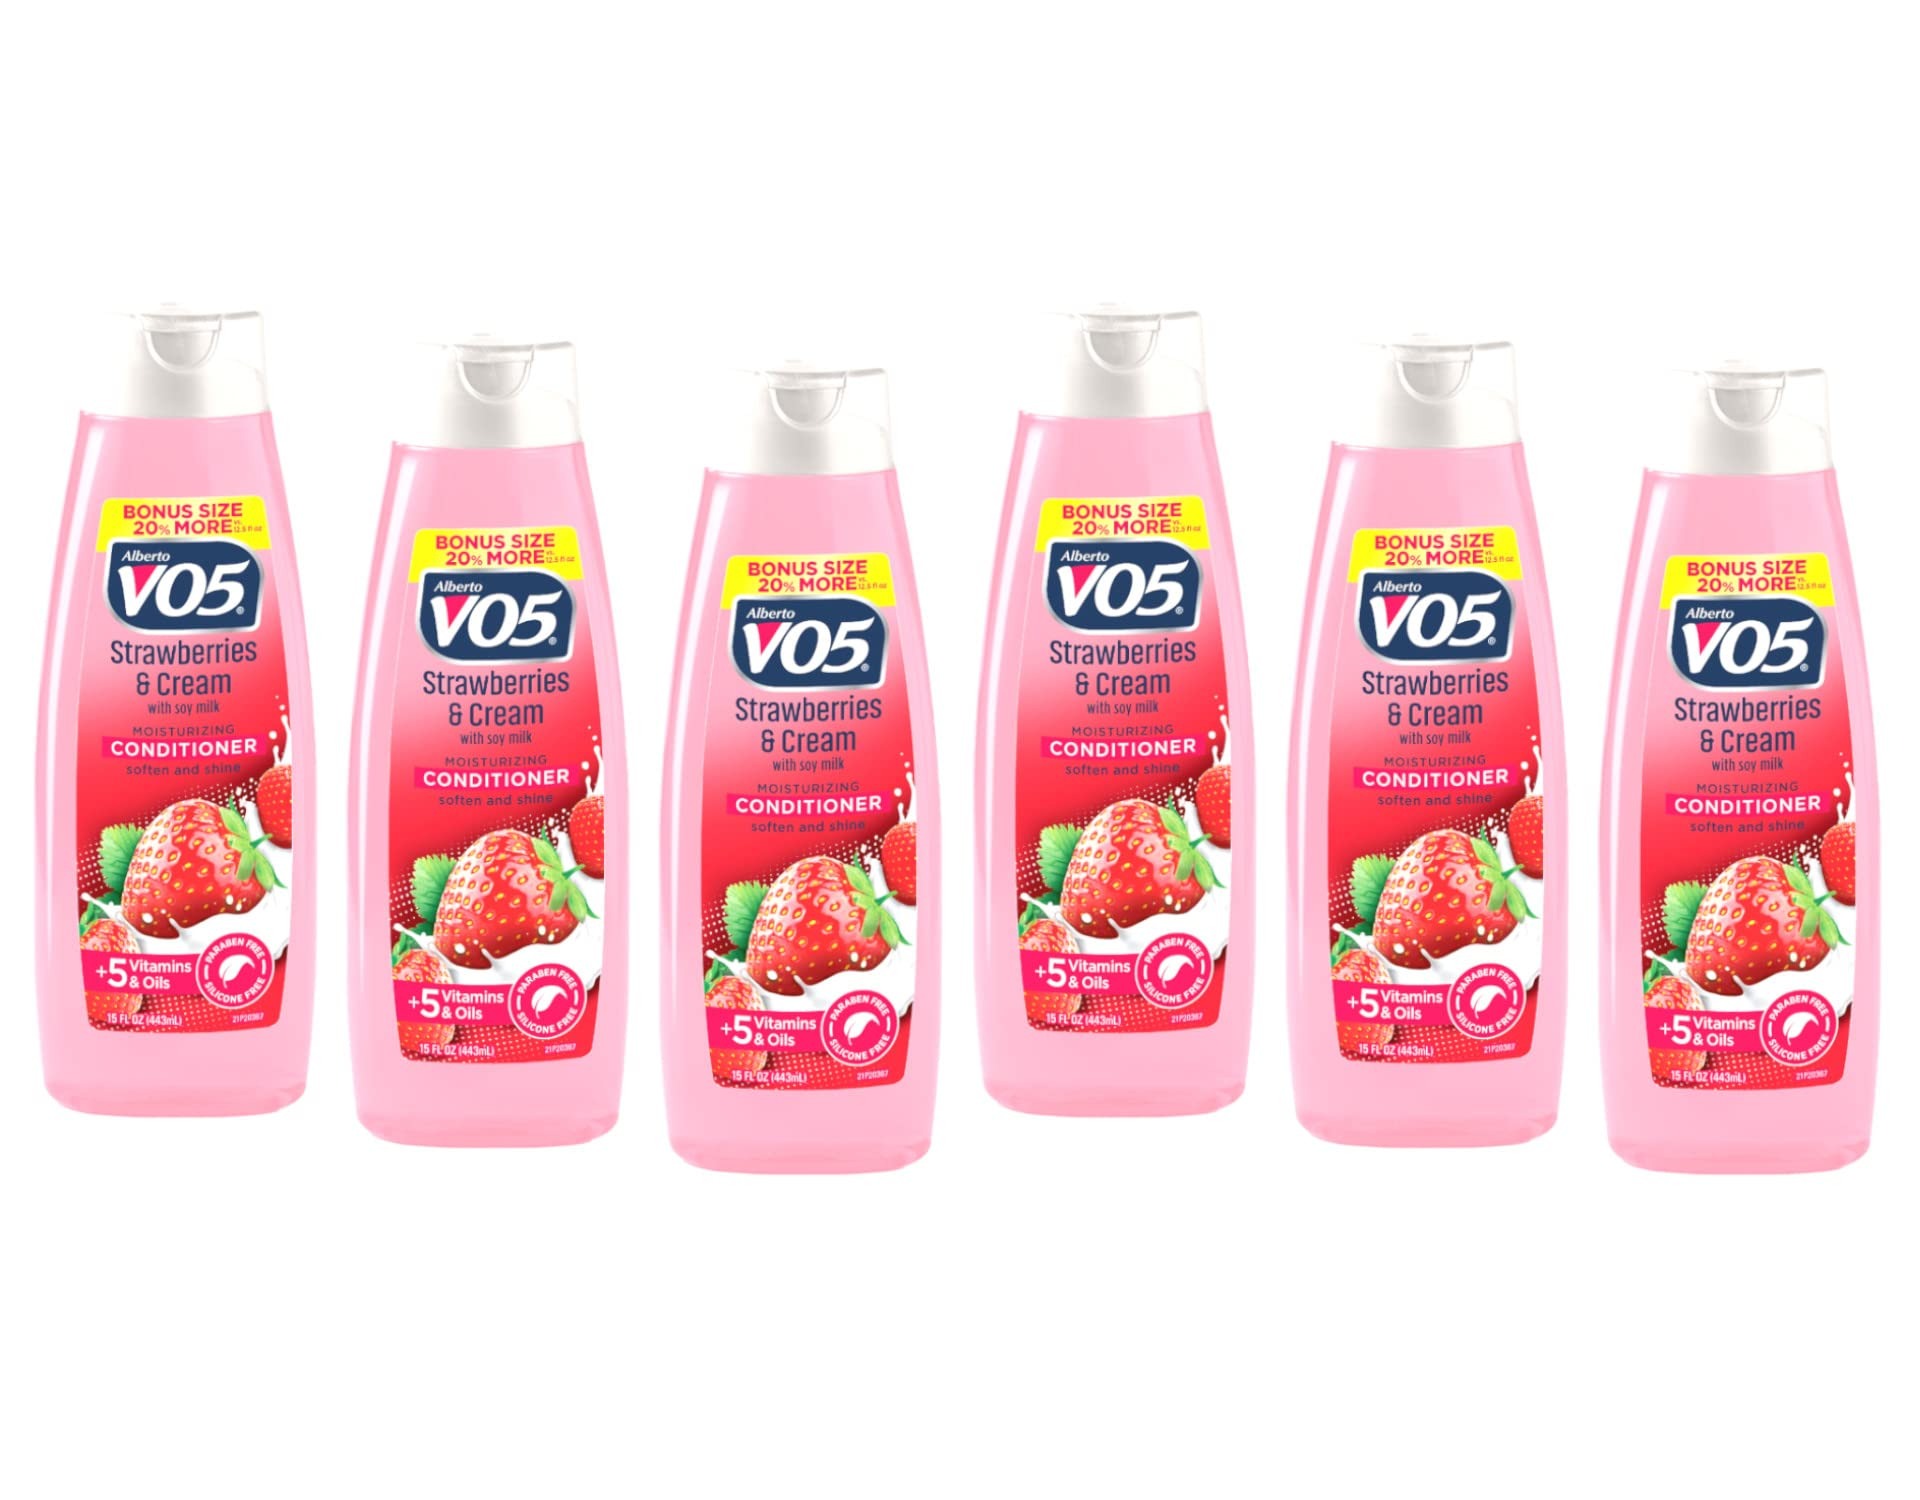
Item Name: Alberto Vo5 Moisture Milks Strawberries and Cream Moisturizing Conditioner, 12.5 Fluid Ounce - 6 per case.
Bullet Point 1: Moisturizing Conditioner: Contains moisturizing ingredients like sunflower oil to hydrate hair and leave it soft and smooth.
Bullet Point 2: Paraben Free Formula: Free of parabens, sulfates and other harsh chemicals that can damage hair.
Bullet Point 3: Strawberries and Cream Scent: Light, sweet strawberry and cream aroma leaves hair smelling fresh and clean.
Bullet Point 4: For All Hair Types: Gentle formula works well on all hair types and textures.
Bullet Point 5: Long Lasting Moisture: Leaves hair feeling moisturized for hours without weighing it down.
Value: 90.0
Unit: Fl Oz

Price: 19.7